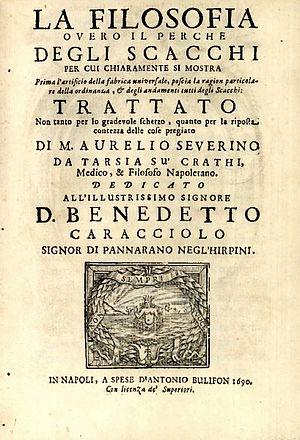
Marco Aurelio Severino est un médecin et chirurgien italien né le 2 novembre 1580 à Tarsia en Calabre et mort le 16 juillet 1656 à Naples. Il a été un auteur et un correspondant prolifique, mais, sur sa vie, les sources sont peu nombreuses et on a longtemps répété des erreurs.